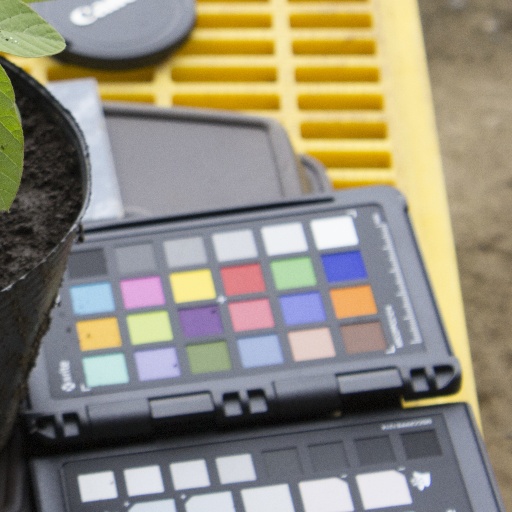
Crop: soybean